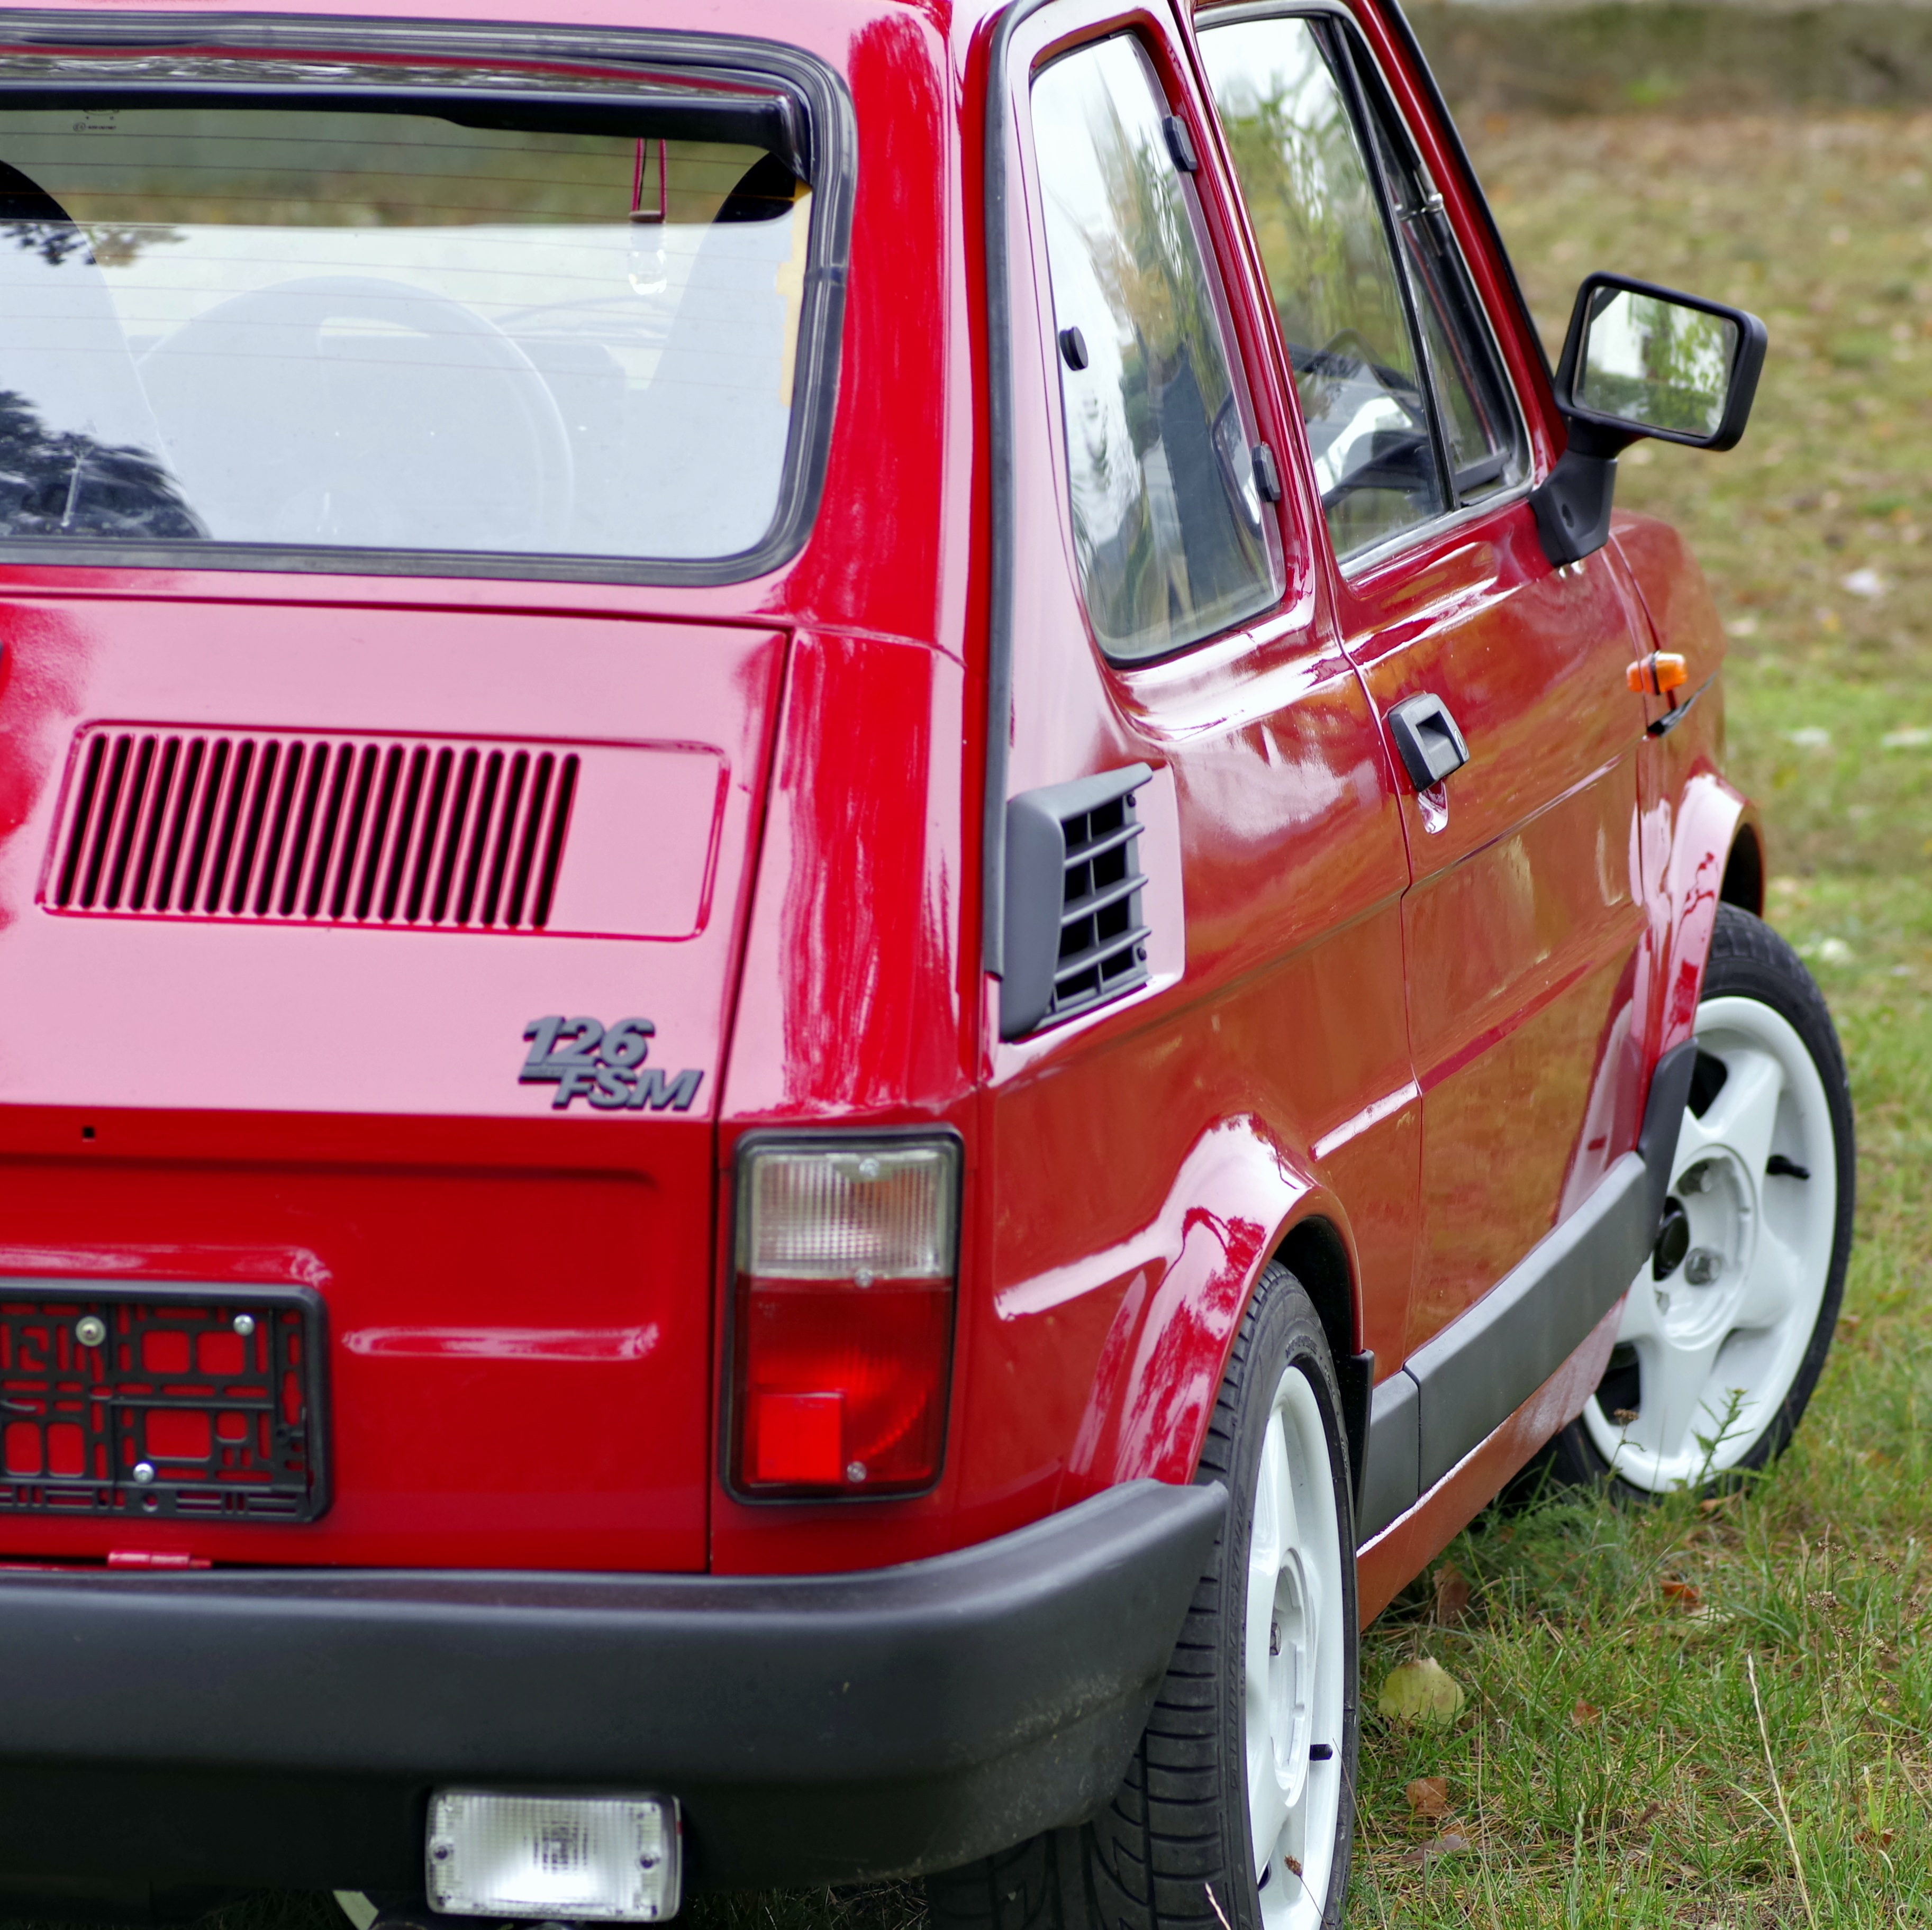
car, old, red, vehicle, auto, automotive, tuning, toddler, poland, fiat, city car, the vehicle, antique auto, land vehicle, automobile make, automotive exterior, compact sport utility vehicle, supermini, fiat 126, 126p, small fiat, refurbished